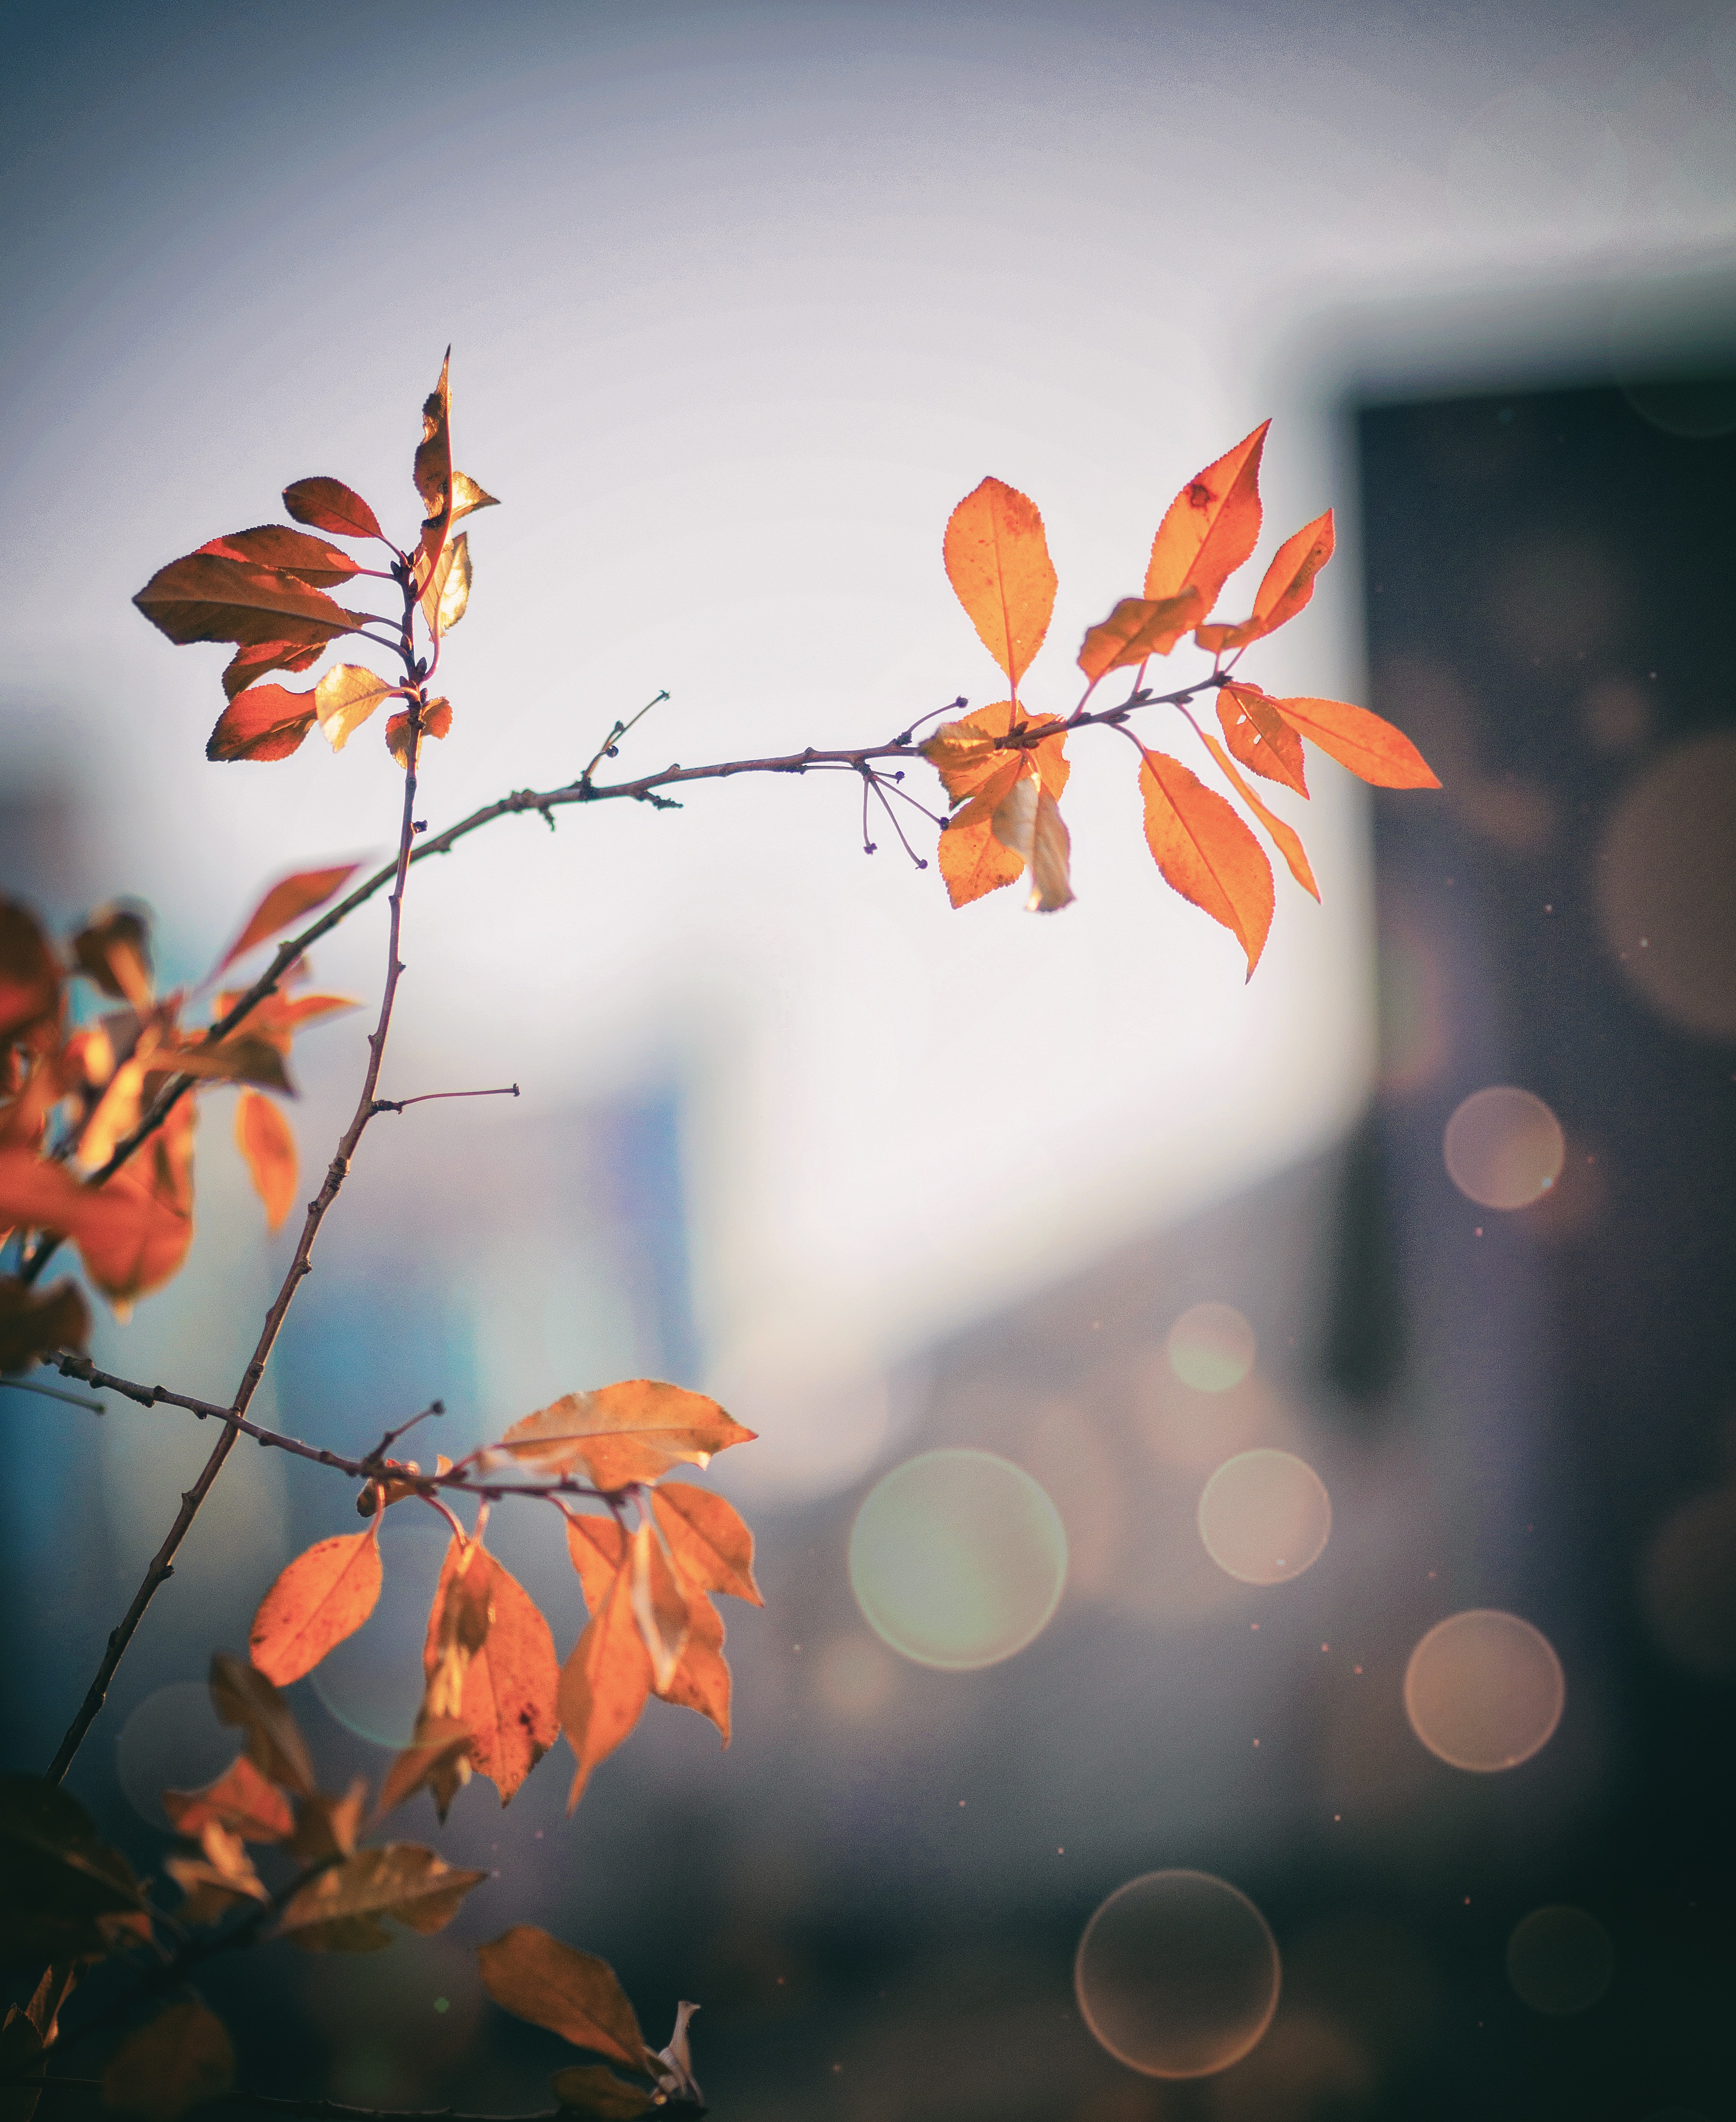
leaf, nature, sky, branch, tree, twig, orange, plant, autumn, spring, botany, flower, woody plant, plant stem, deciduous, sunlight, still life photography, photography, stock photography, maple leaf, Tints and shades, macro photography, flowering plant